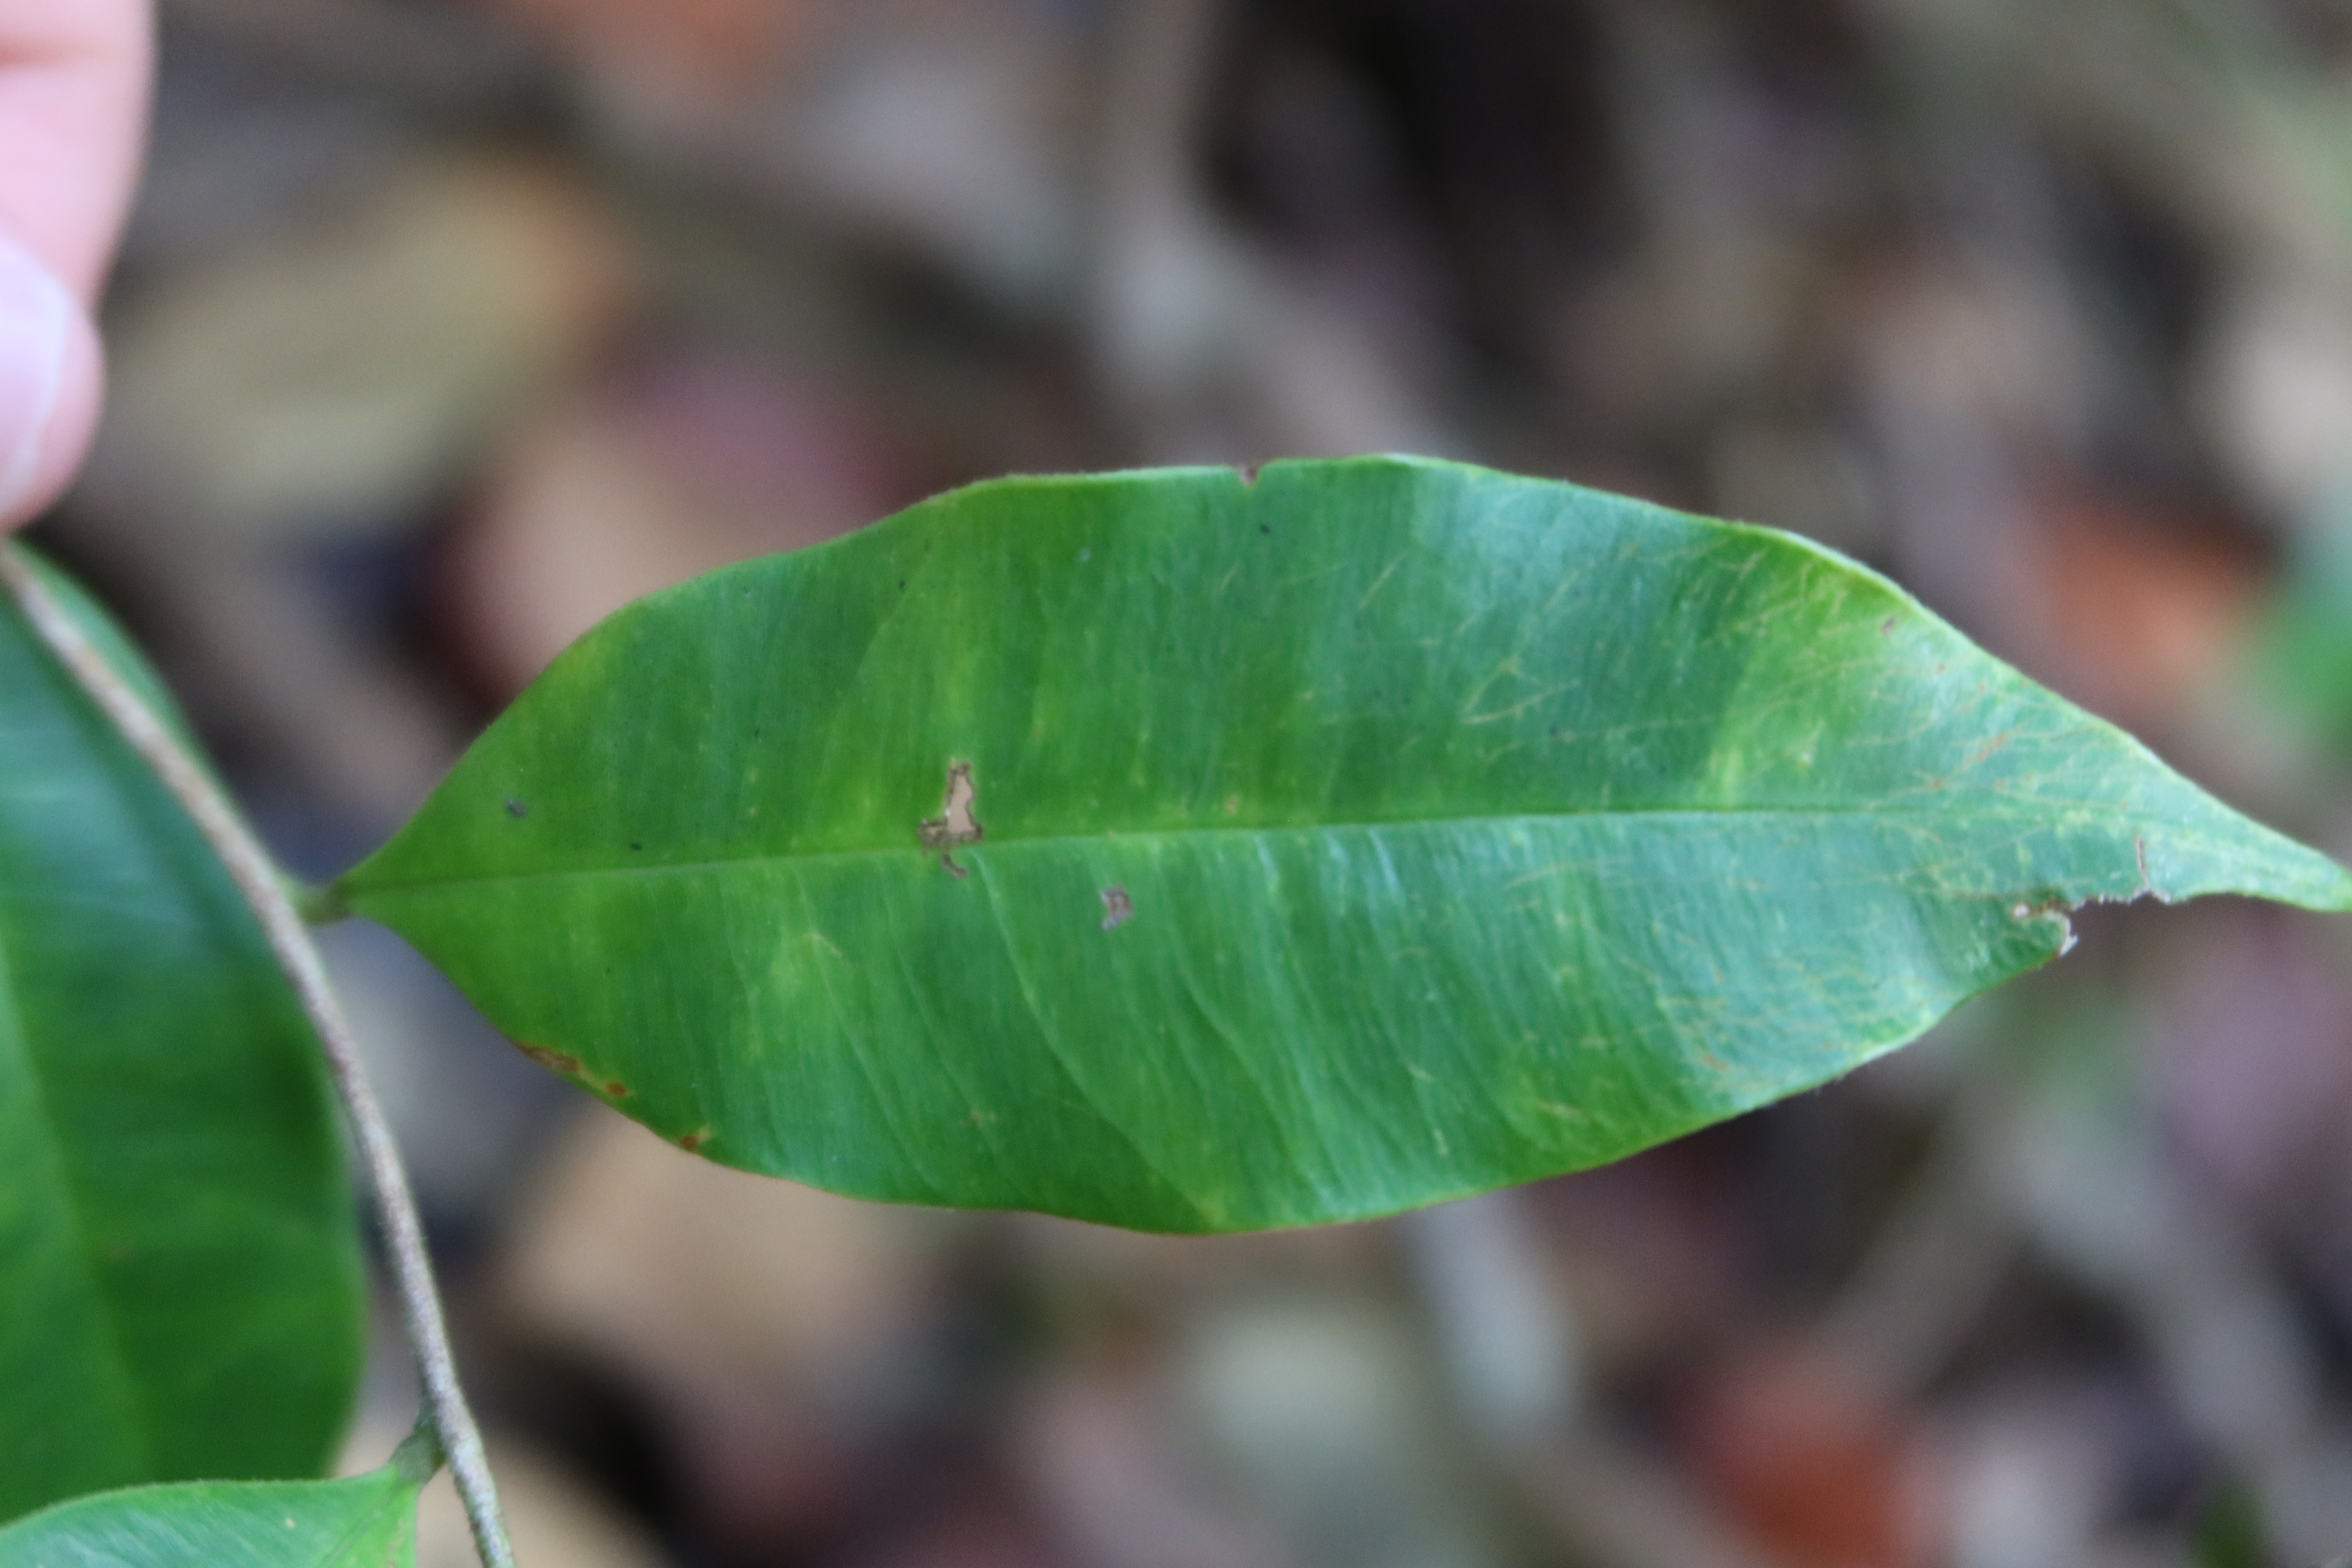
Label: Brown spots